Familiar Stranger (Bob Evans album)

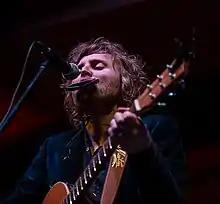
Bob Evans (aka Kevin Mitchell), The Abbey, Canberra, September 2013

For a national tour in support of "Familiar Stranger" Bob Evans' backing band were Tony Buchen on bass guitar, Malcolm Clark on drums (of The Sleepy Jackson), James Fleming on keyboards and Davey Lane on lead guitar (of You Am I), who had provided bass guitar on the album. He told Leah-Marie Roqueza of "Music Feeds", "I'm definitely surrounding myself with a bit of an all-star band, which I'm really excited about." The support acts were Lane as a solo artist, and Tigertown. Initially he toured nationally from April to May 2013, a second regional tour of east coast venues followed in August to September.